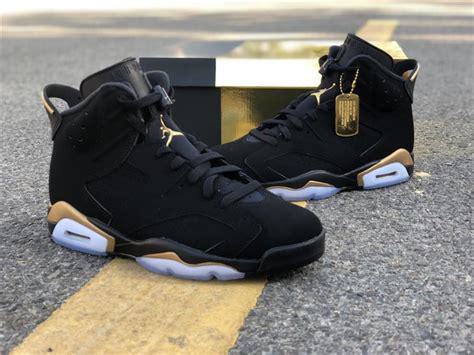
Brand: Jordan
Model: 6 Retro